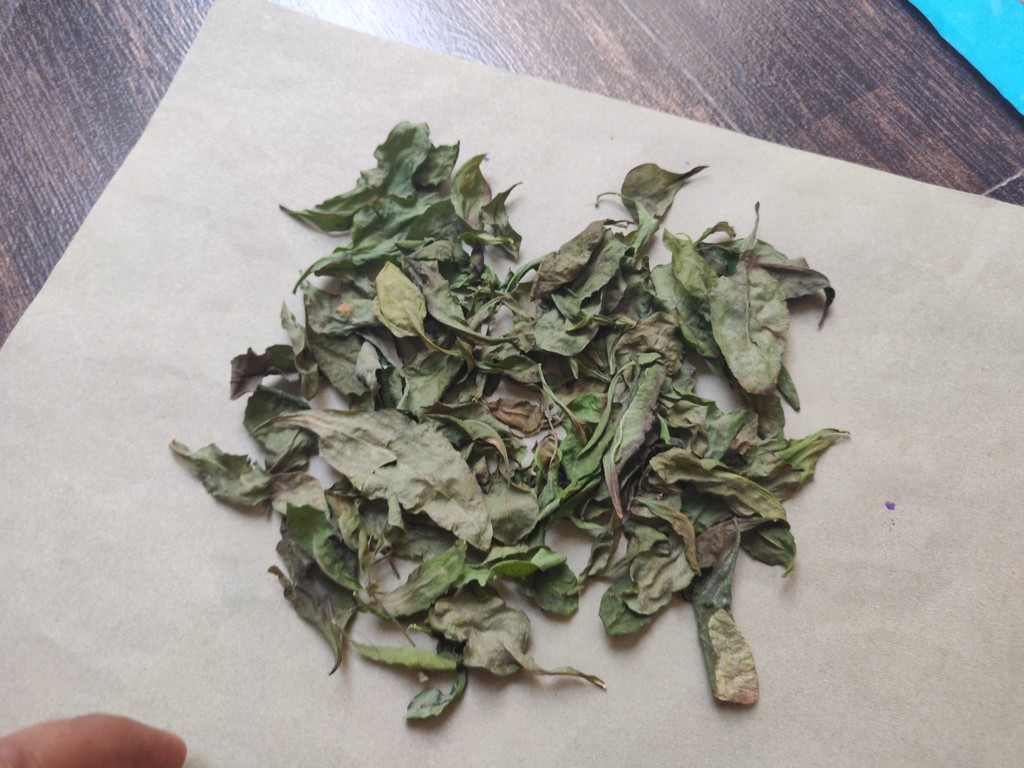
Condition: Dried
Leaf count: multiple
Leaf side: unknown